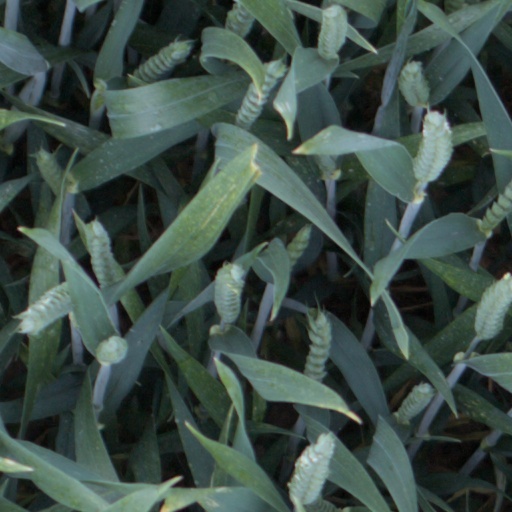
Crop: wheat